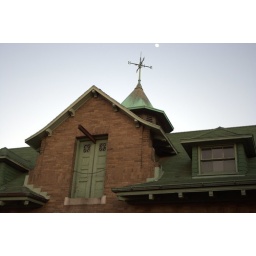
The road maintenance equipment building by the Galleria - Cambridge